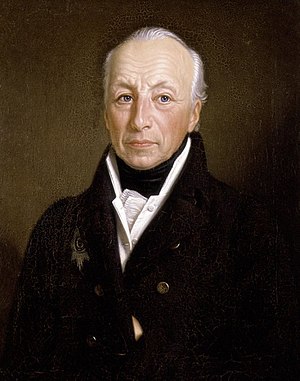
Peter 1. af Oldenborg
Peter 1. af Oldenborg var regent af Hertugdømmet Oldenborg for sin fætter hertug Peter Frederik Vilhelm af Oldenborg fra 1785 til 1823, og var herefter selv hertug af Oldenborg fra 1823 til 1829.